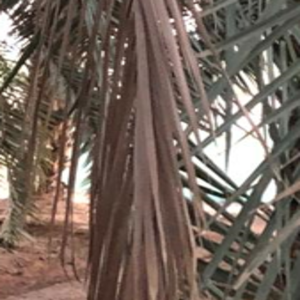
Label: Fusarium Wilt